Rich Swann

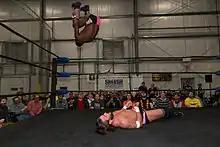
Swann performing a 450° splash on J. T. Dunn

On July 24, 2010, Swann made his debut for Dragon Gate USA, defeating Scott Reed at the tapings of the Enter the Dragon 2010 pay-per-view. On September 11, Swann made his debut for Dragon Gate USA's close affiliate, Evolve, taking part in a six-way match, which was won by Johnny Gargano. Swann returned to Dragon Gate USA during the September 25–26 weekend, taking part in four-way and six-way matches won by Chuck Taylor and Brodie Lee, respectively. On October 29 at , Dragon Gate USA's first live internet pay-per-view, Swann was defeated in a singles match by Homicide. Following the match, Swann was approached by Austin Aries, who offered to take him under his wing as his new protégé. However, after Aries was defeated by Masato Yoshino, Swann seemingly turned down his offer. Later that same event, Swann, Chuck Taylor and Johnny Gargano attacked Cima and Ricochet, before announcing that they were not joining any of Dragon Gate USA's established stables, but were instead forming a new one named "Ronin". The villainous Ronin stable wrestled their first match together at the following day's Freedom Fight 2010 pay-per-view, defeating Aries, Genki Horiguchi and Ricochet in a six-man tag team match. On January 28, 2011, at , Swann was defeated by Aries in a singles match. During that same weekend, Ronin started a rivalry with the Blood Warriors, a new villainous stable led by Cima, effectively ending Ronin's run as villains. On March 1, Swann and the rest of the Ronin stable started their first tour of Japan with Dragon Gate USA's parent promotion, Dragon Gate. During the tour, which lasted until March 15, Ronin worked mainly in matches against the Blood Warriors. On April 3 at Open the Ultimate Gate 2011, Austin Aries, who had just lost a match, where he had put his Dragon Gate USA career on the line, feigned passing the torch to his former rivals in Ronin, but instead ended up turning on them and joining Blood Warriors. On June 3 at Fearless 2011, Swann was defeated in a singles match by Blood Warriors leader Cima, following interference from Aries. Two days later at Enter the Dragon 2011, Swann and Gargano teamed with Masato Yoshino in a six-man elimination tag team match, where they defeated Blood Warriors representatives Austin Aries, Brodie Lee and Cima.